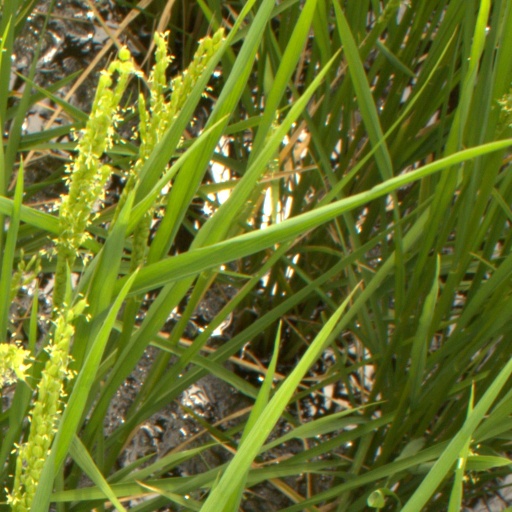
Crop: rice